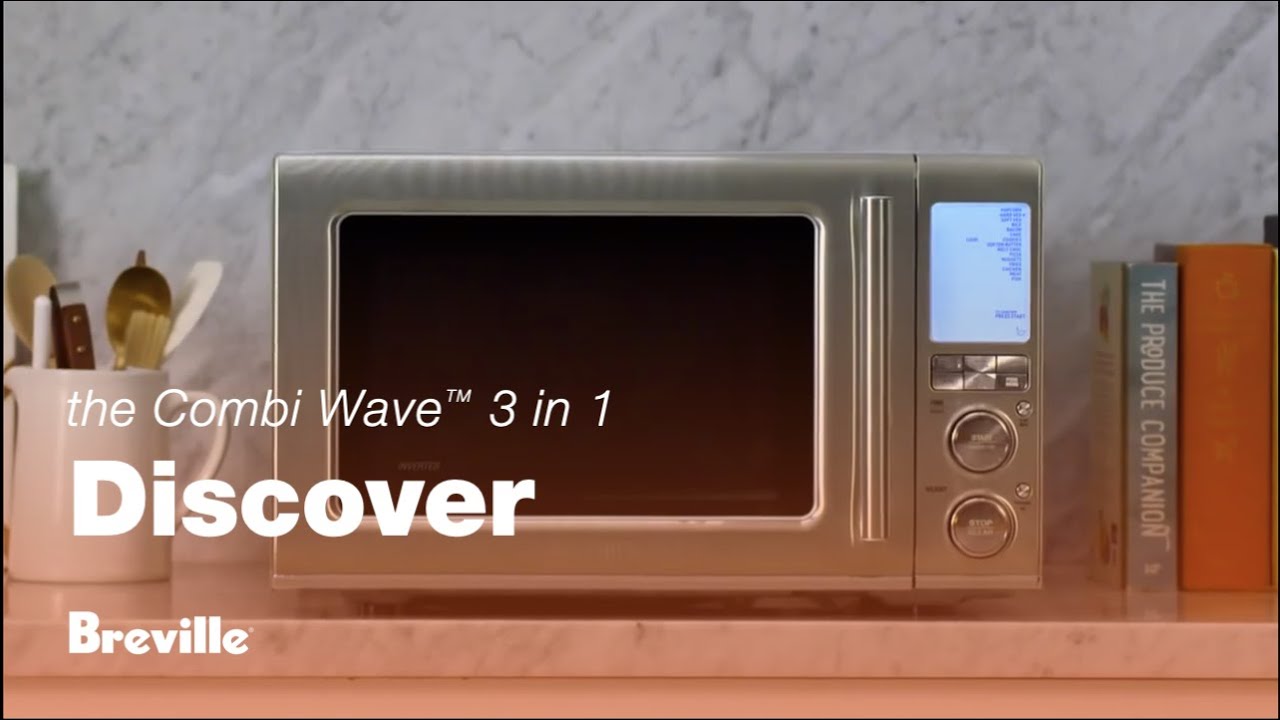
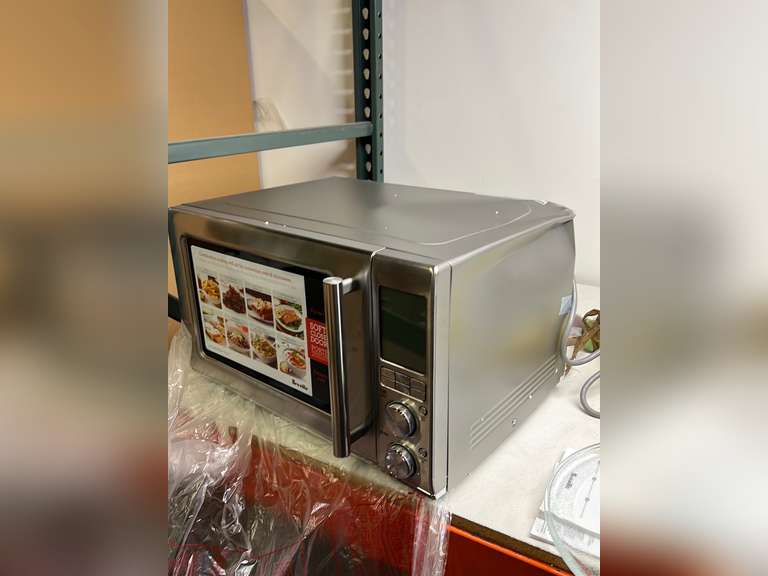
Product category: misc
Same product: yes